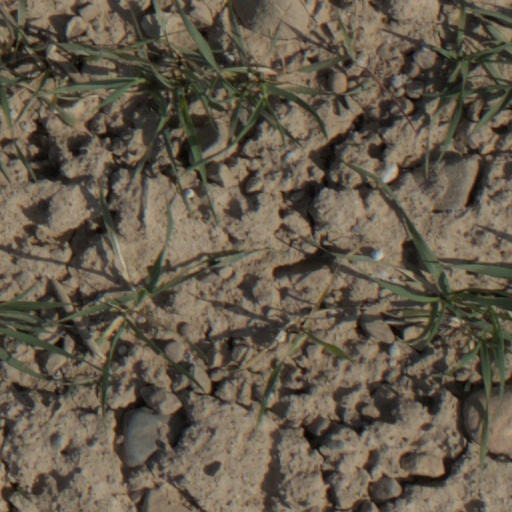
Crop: wheat